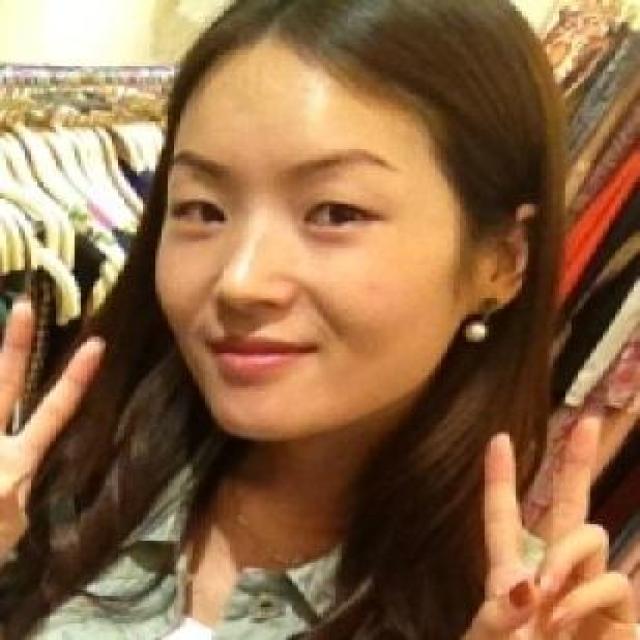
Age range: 21-44